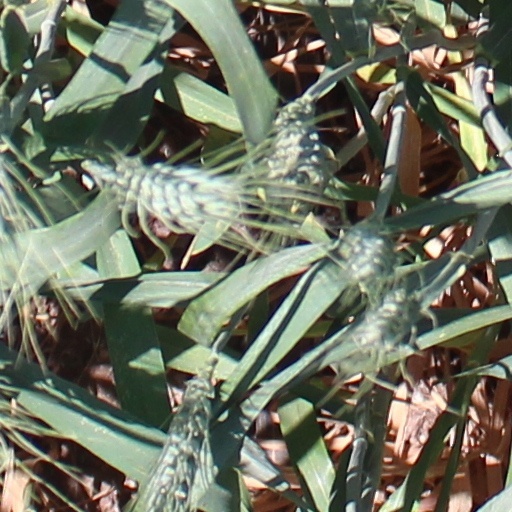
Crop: wheat